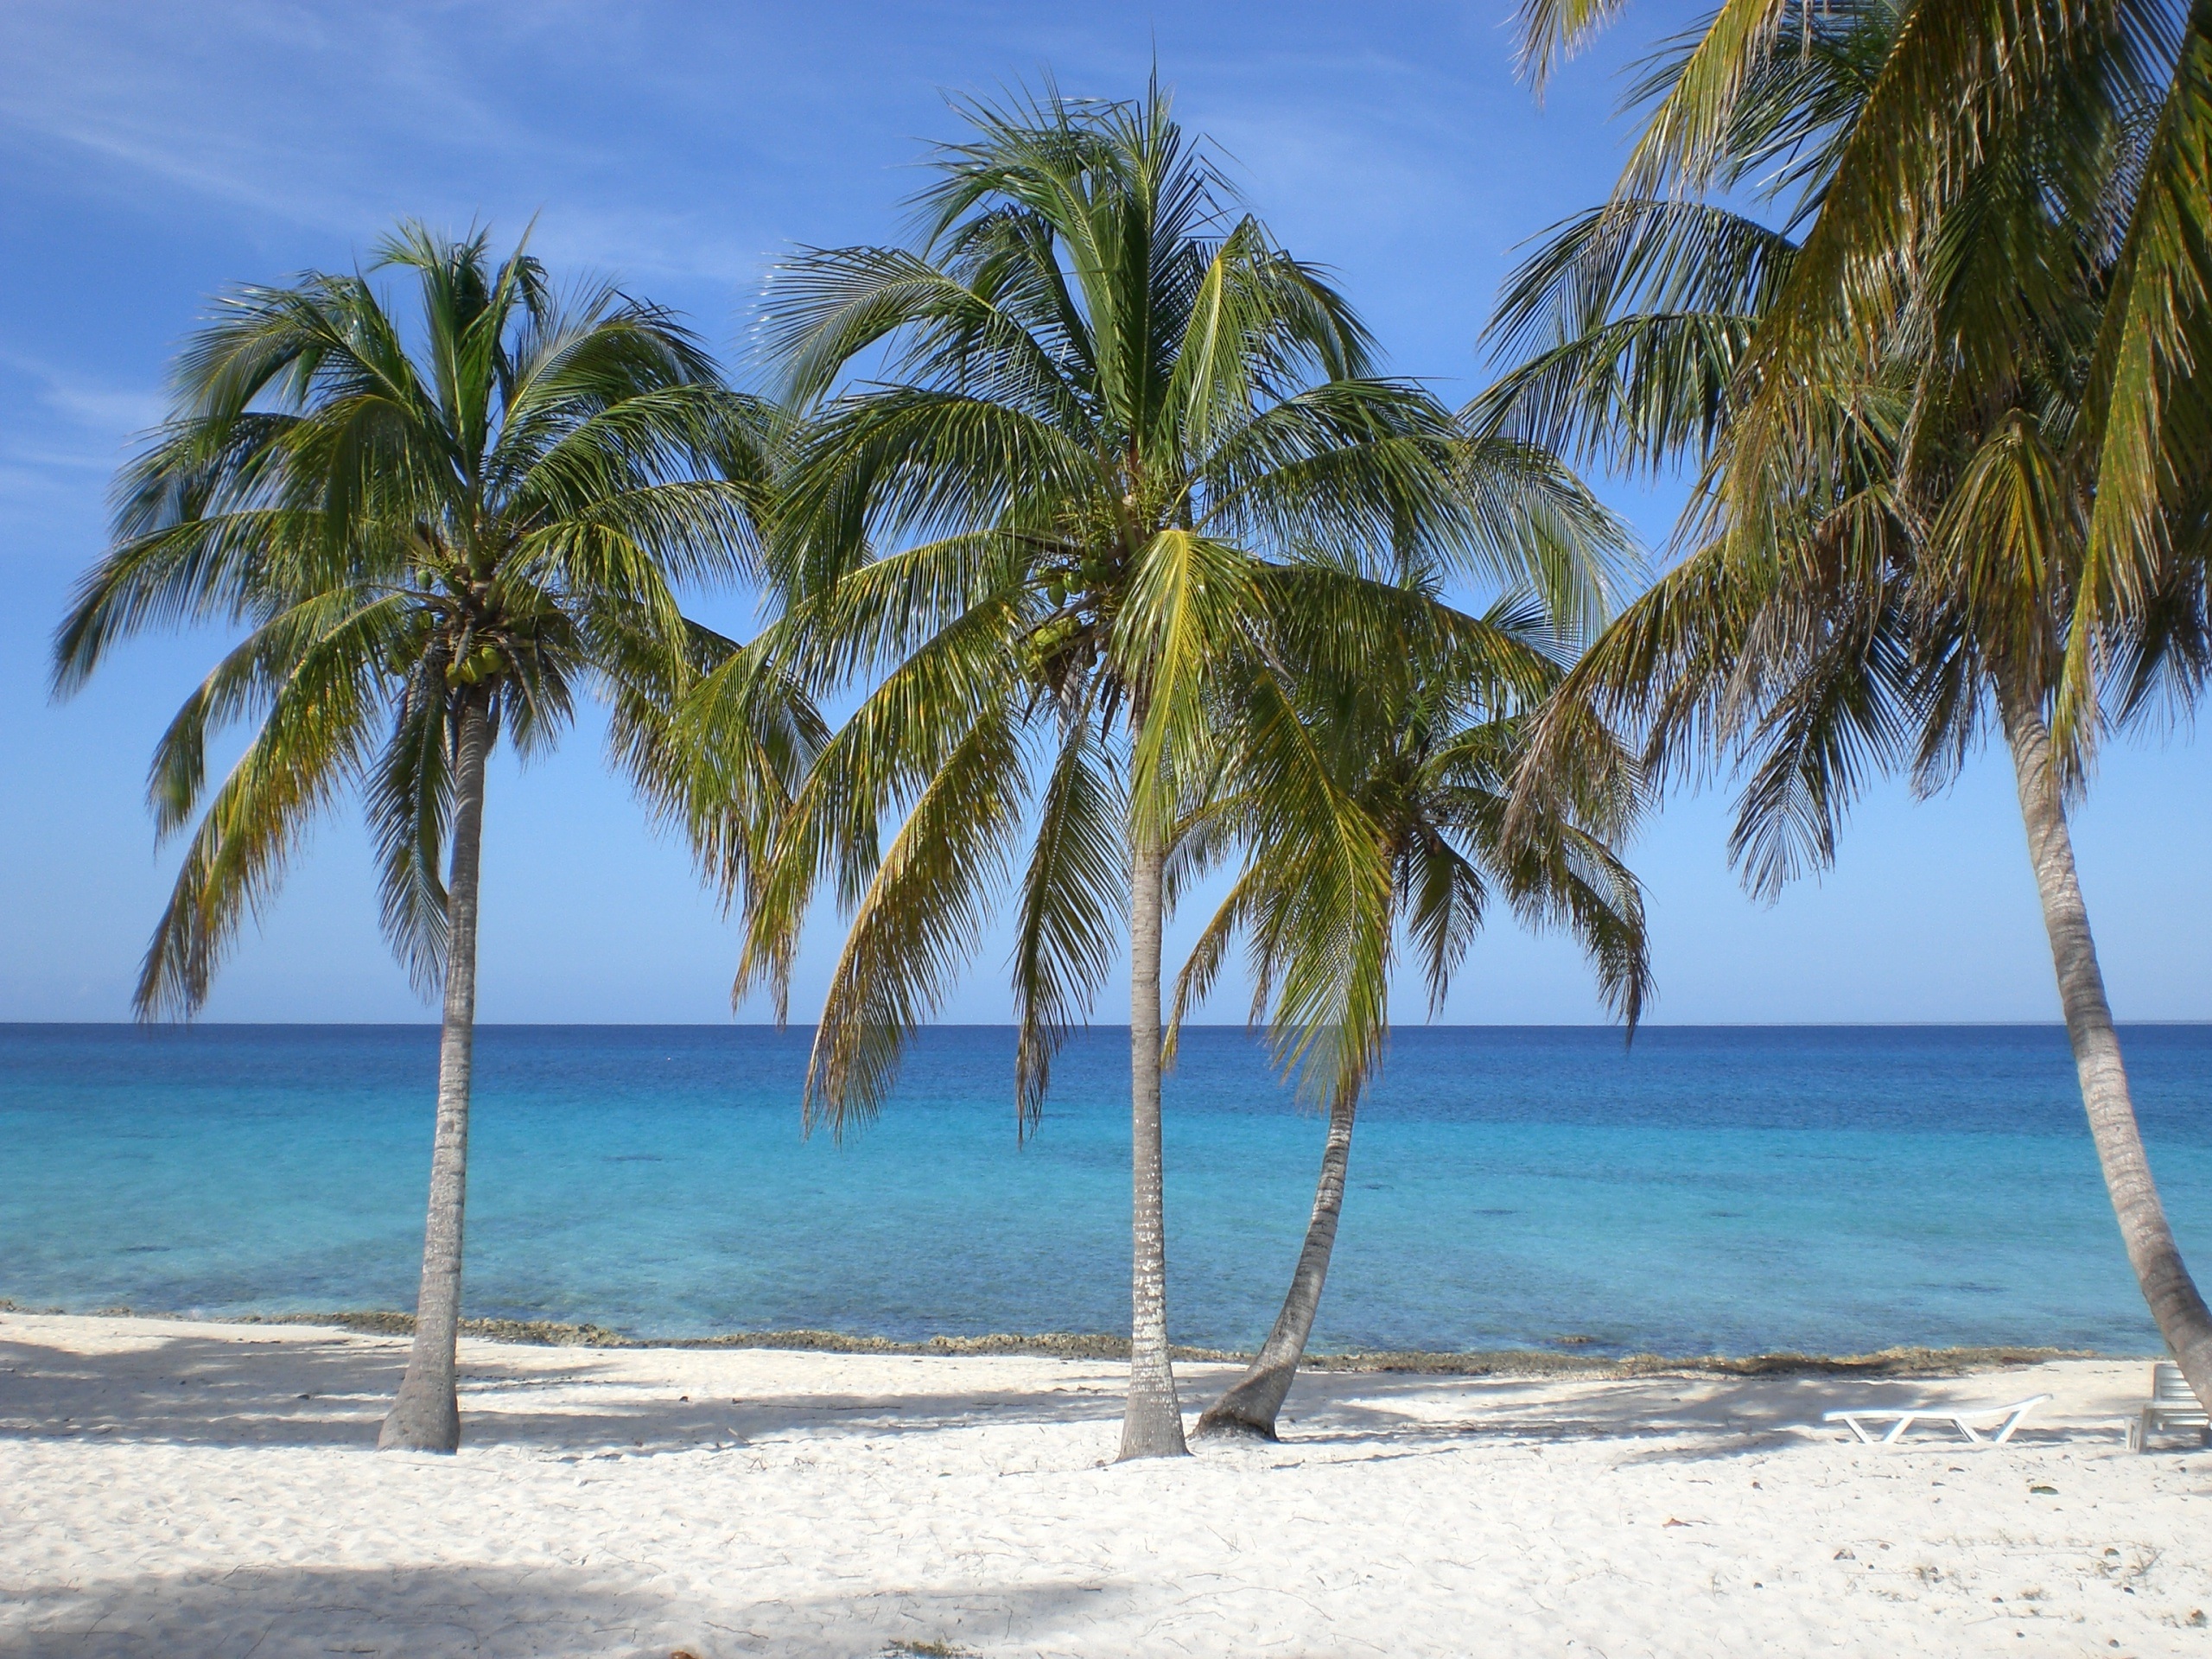
beach, sea, coast, tree, water, sand, ocean, plant, shore, vacation, lagoon, bay, island, body of water, cuba, holidays, caribbean, tropics, cape, flowering plant, woody plant, land plant, arecales, palm family